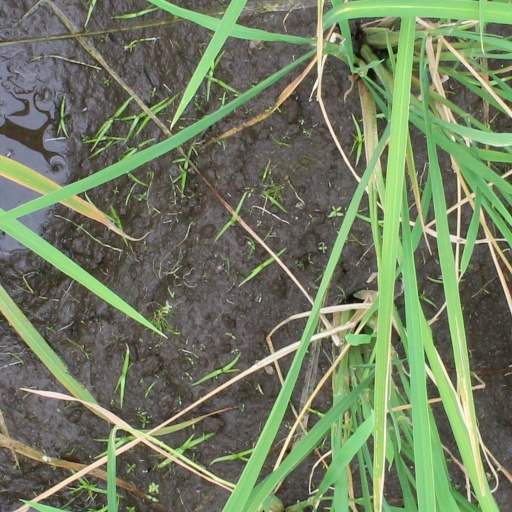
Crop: rice